Orrin Thompson (real estate developer)

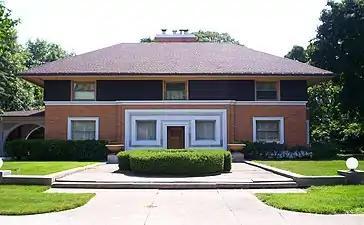
A prototype of design elements: Frank Lloyd Wright's William H. Winslow House (1893) in River Forest, Illinois

His typical house design was known as the rambler, or the ranch-style house; a modest one family house. Its style borrowed modern ideas that had been developed by Frank Lloyd Wright and the Prairie School. The design emphasized horizontality, large windows, a relatively flattened roof, and eaves that extend like the brim of a hat. The prototype of this style is Wright's first independent commission, with its innovative design: the William H. Winslow House of River Forrest, Illinois built in 1893.